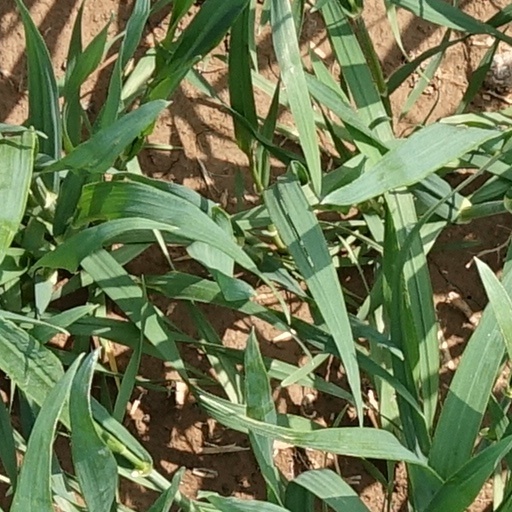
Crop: wheat